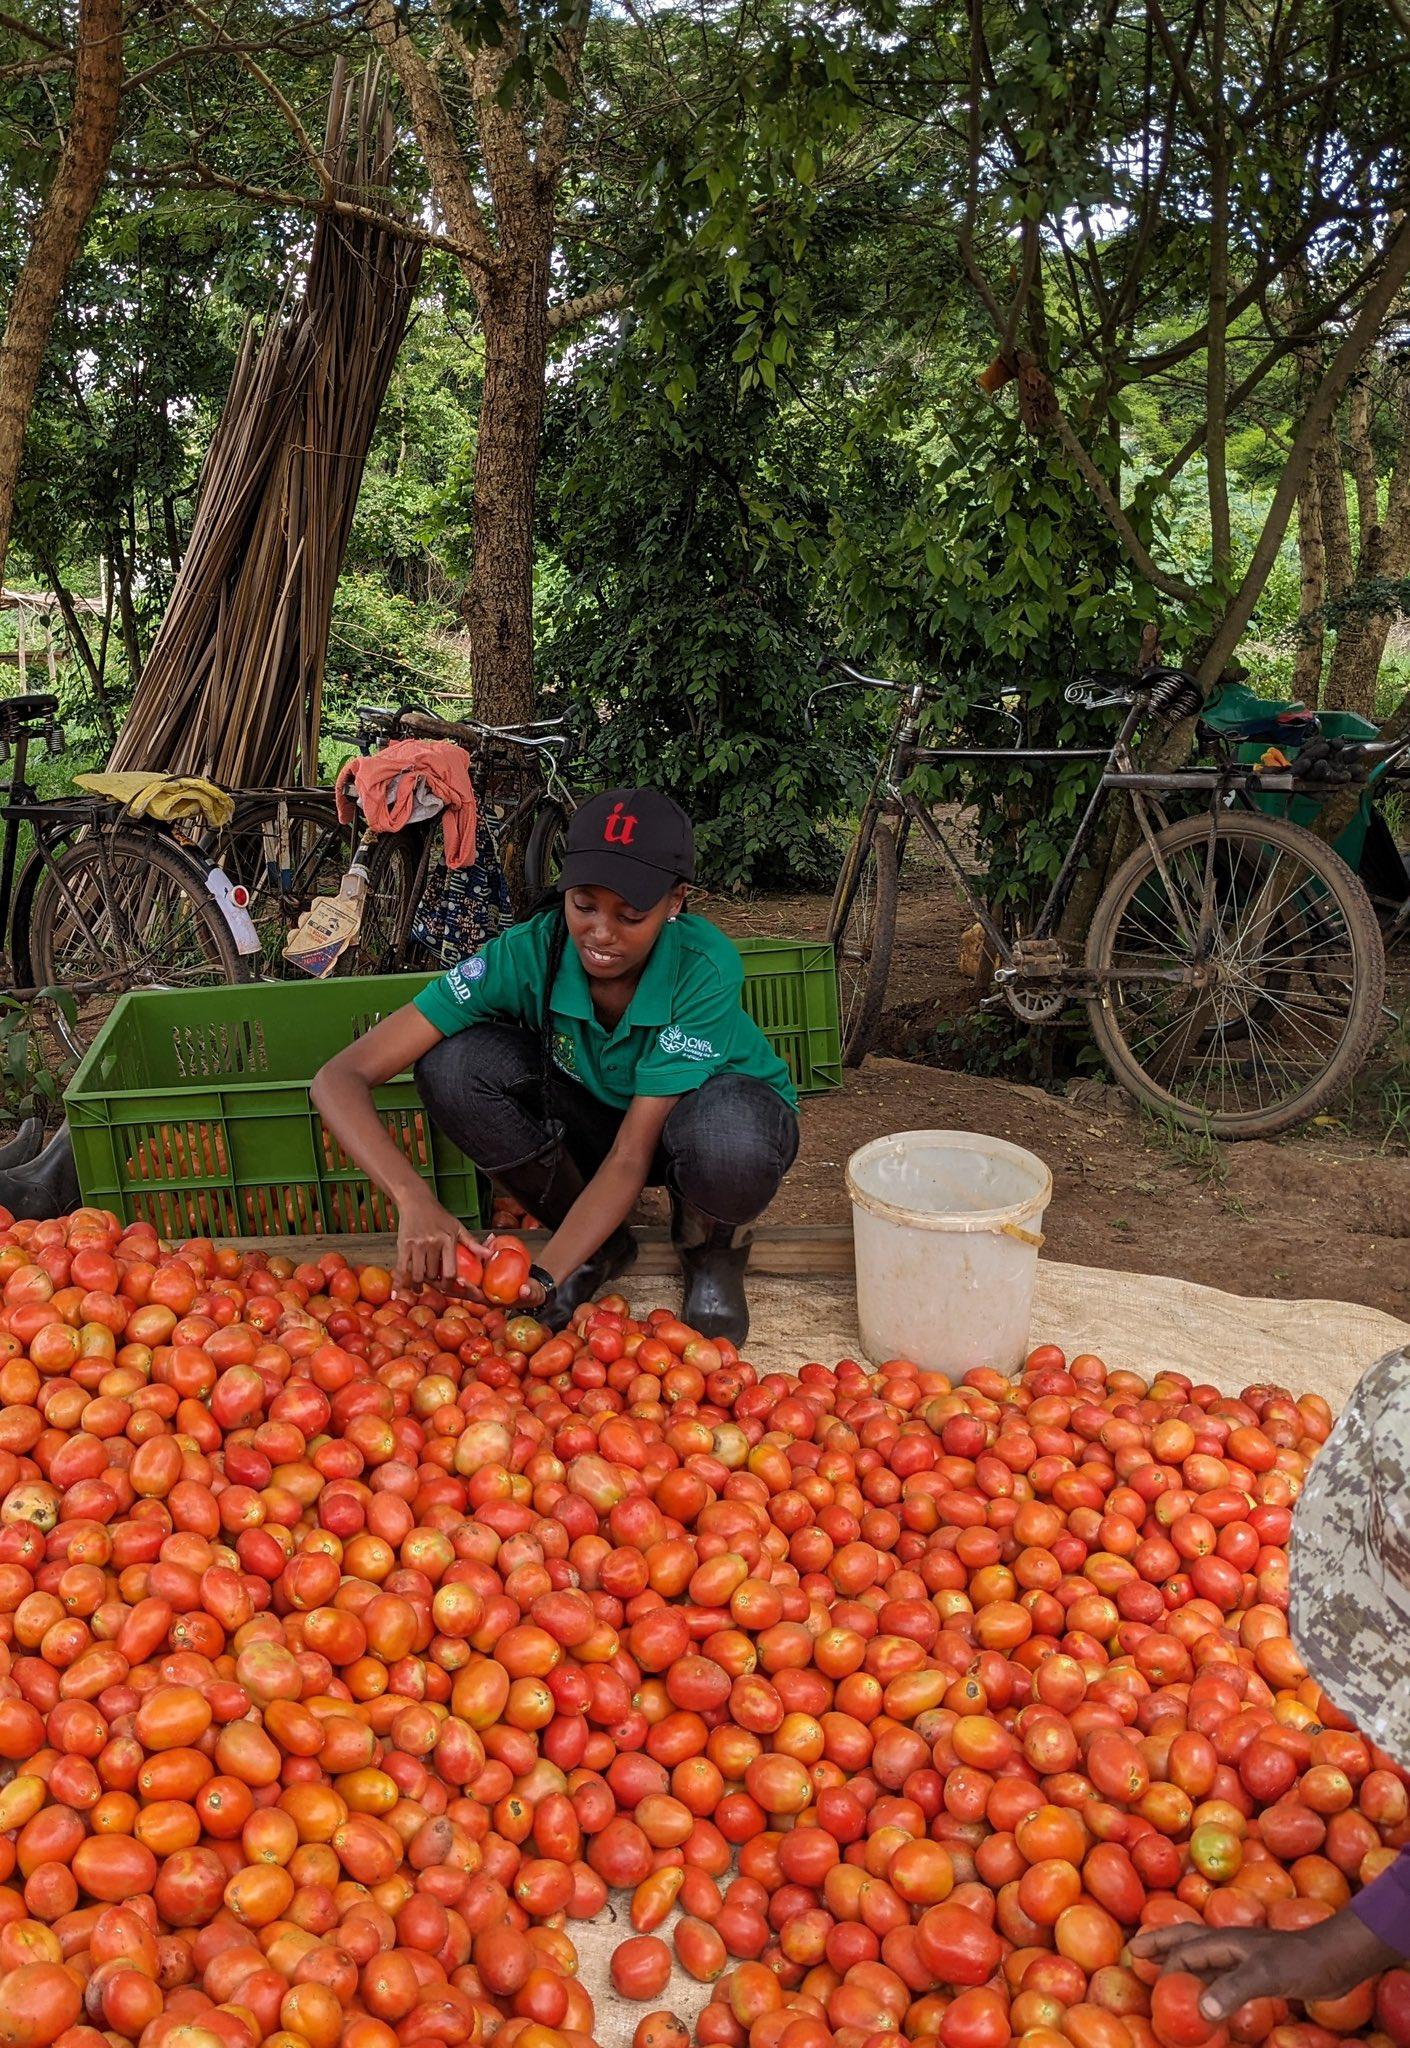
Zao la biashara aina ya nyanya tayari zimevunwa toka shambani, wakulima wakiendelea kuzichambua kwa umakini na kuzipakia kwenye matenga, huku usafiri aina ya baiskeli aliokuja nao ukiwa umeegeshwa kando.